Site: saxony
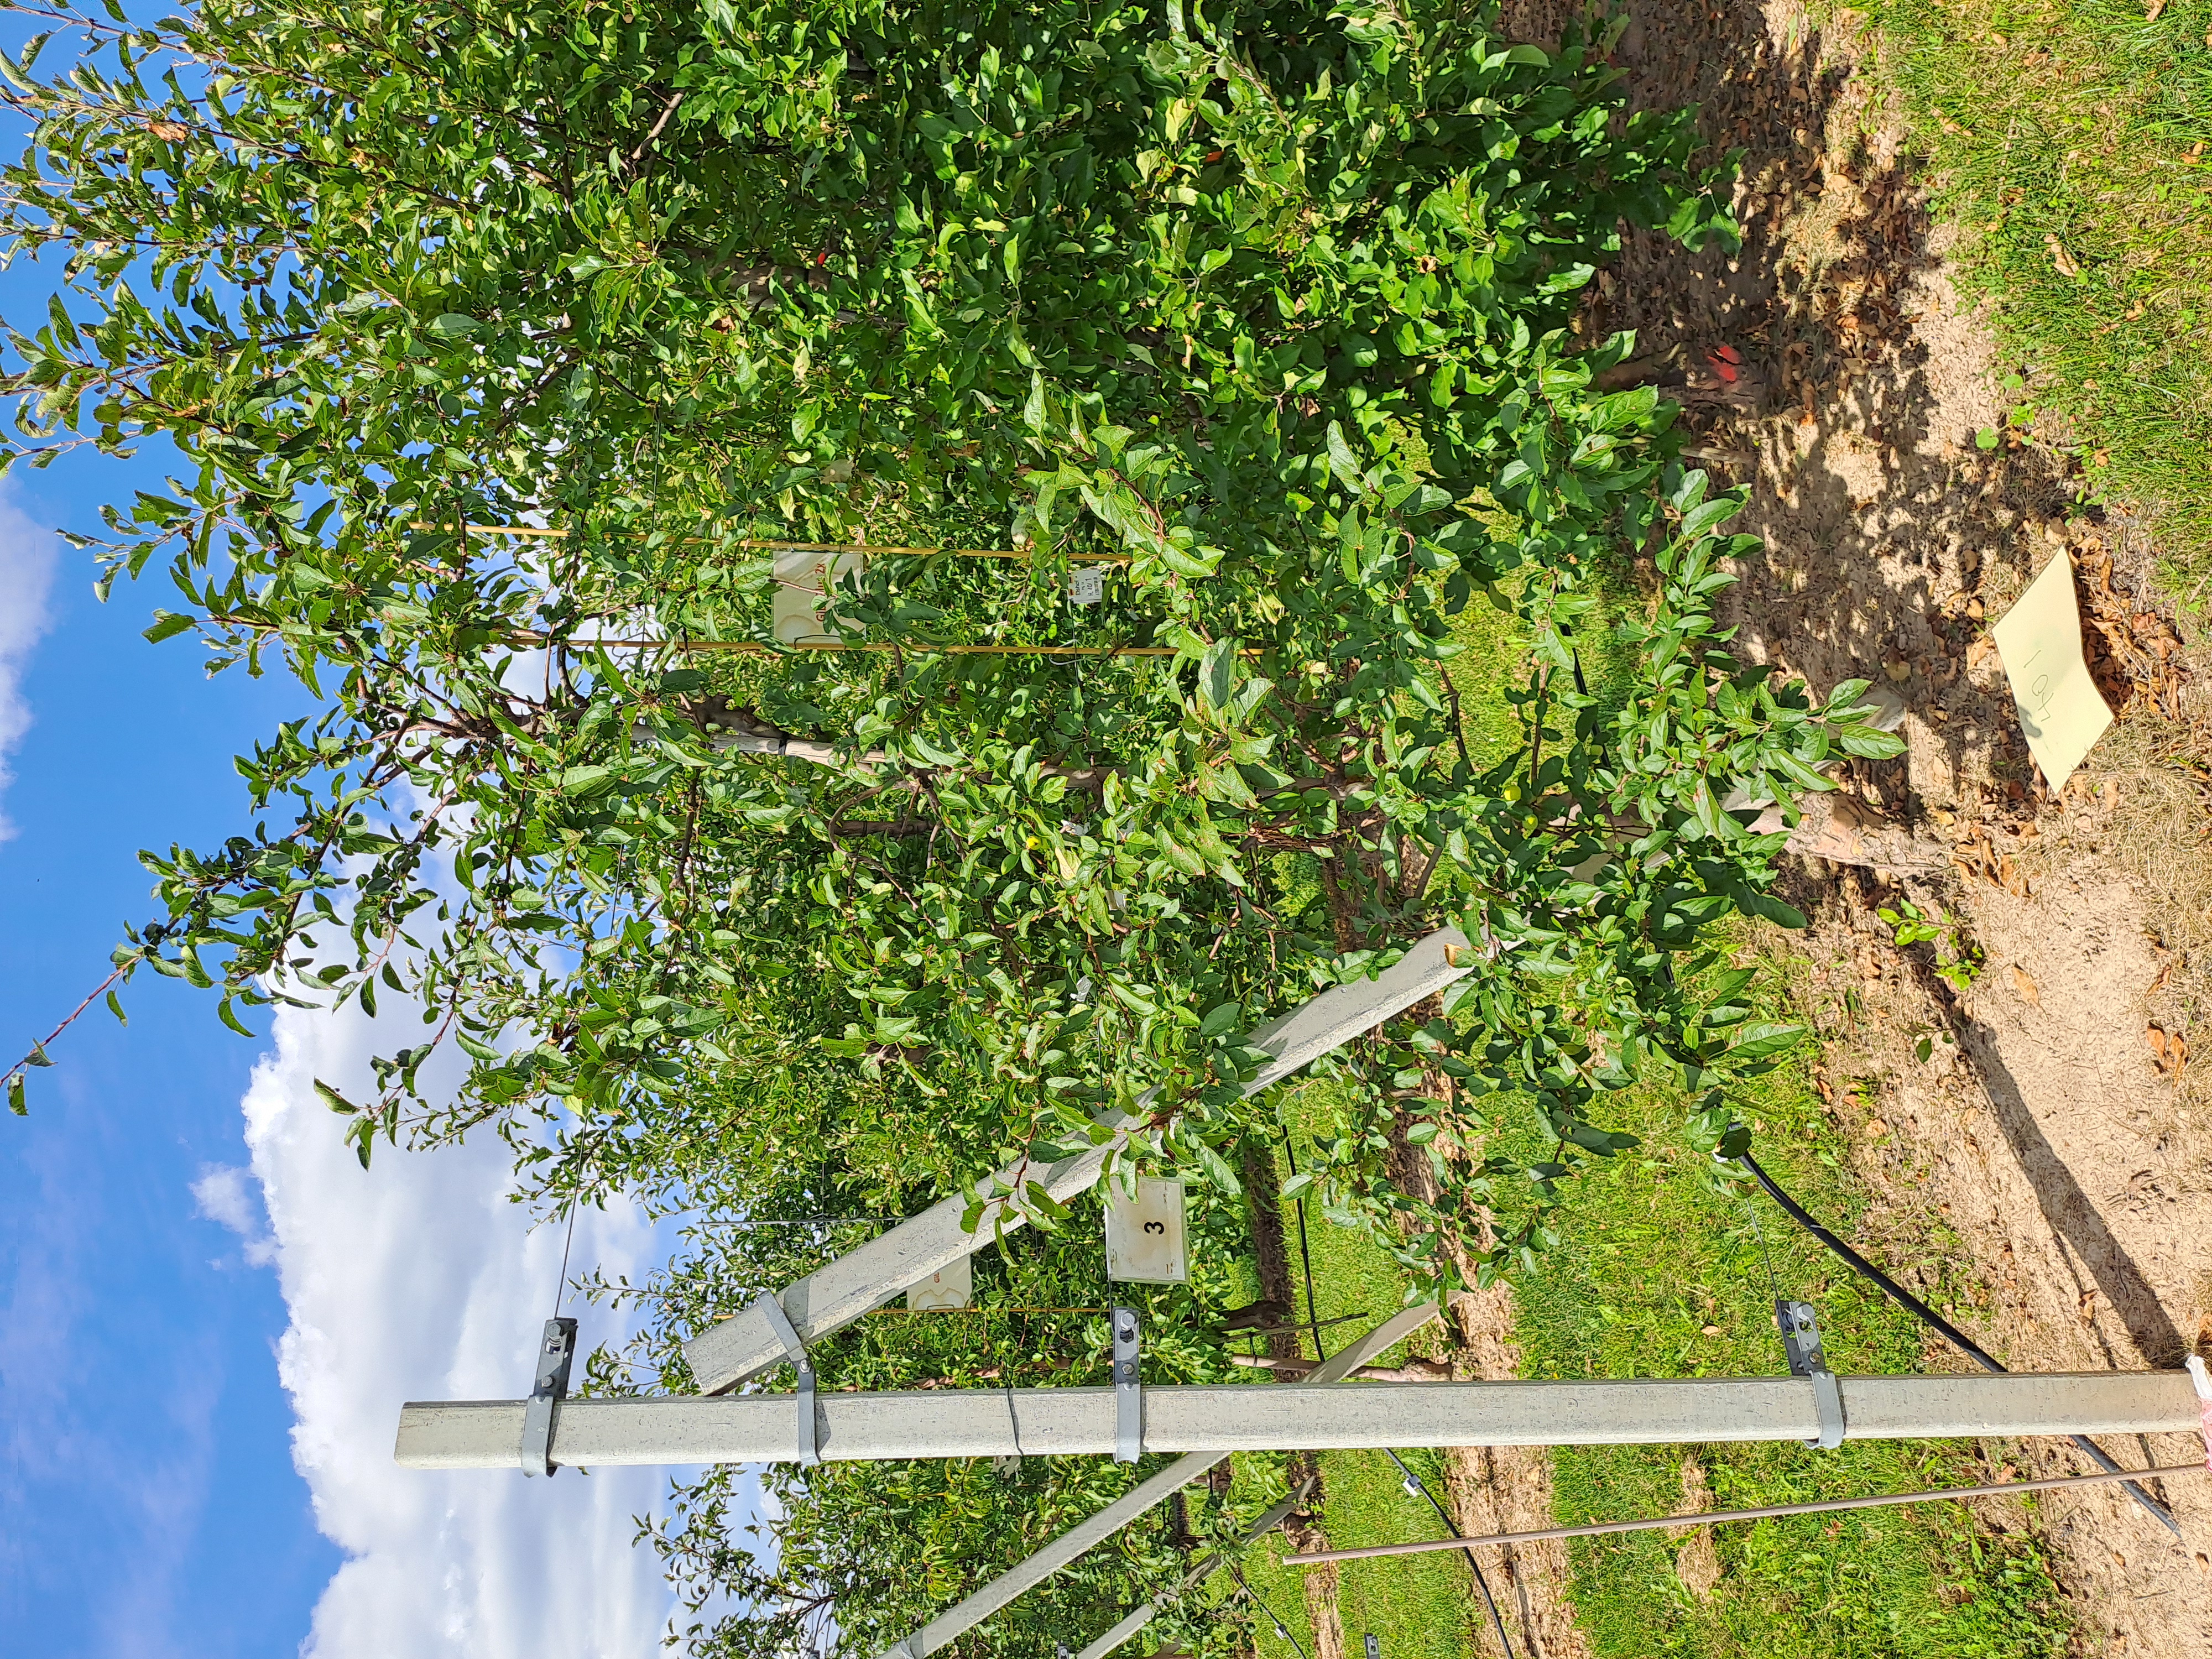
Growth stage (BBCH 85): Maturity of fruit and seed